Alden Partridge

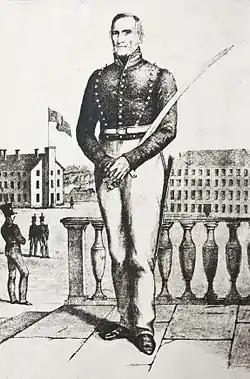
Alden Partridge with cadets at a military academy. From an 1840 engraving, courtesy of the Norwich Historical Society

In 1819, Partridge founded in Norwich, Vermont the "American Literary, Scientific, and Military Academy", now known as Norwich University. Norwich is the nation's oldest private military college, based on Partridge's model of training citizen soldiers, it became the basis for the Reserve Officers' Training Corps (ROTC). In its first four years, the nascent academy was attended by 480 students representing 21 of the 24 states, and Partridge's program seemed successful enough to attract the attention of Middletown, Connecticut, which undertook a financial subscription of local residents as an inducement to relocate his academy. Partridge moved the school, and in Middletown, it drew nearly 1,200 students in three years, but the academy was operating again in Norwich by 1829.